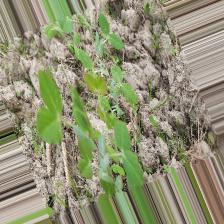
Label: Normal